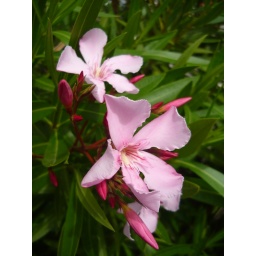
in a public flower bed along a public parking